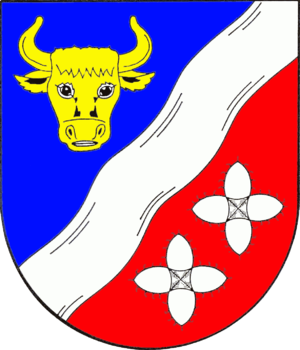
Ausacker est une municipalité allemande située dans le land du Schleswig-Holstein et dans l'arrondissement de Schleswig-Flensbourg. En 2015, sa population est de 524 habitants.